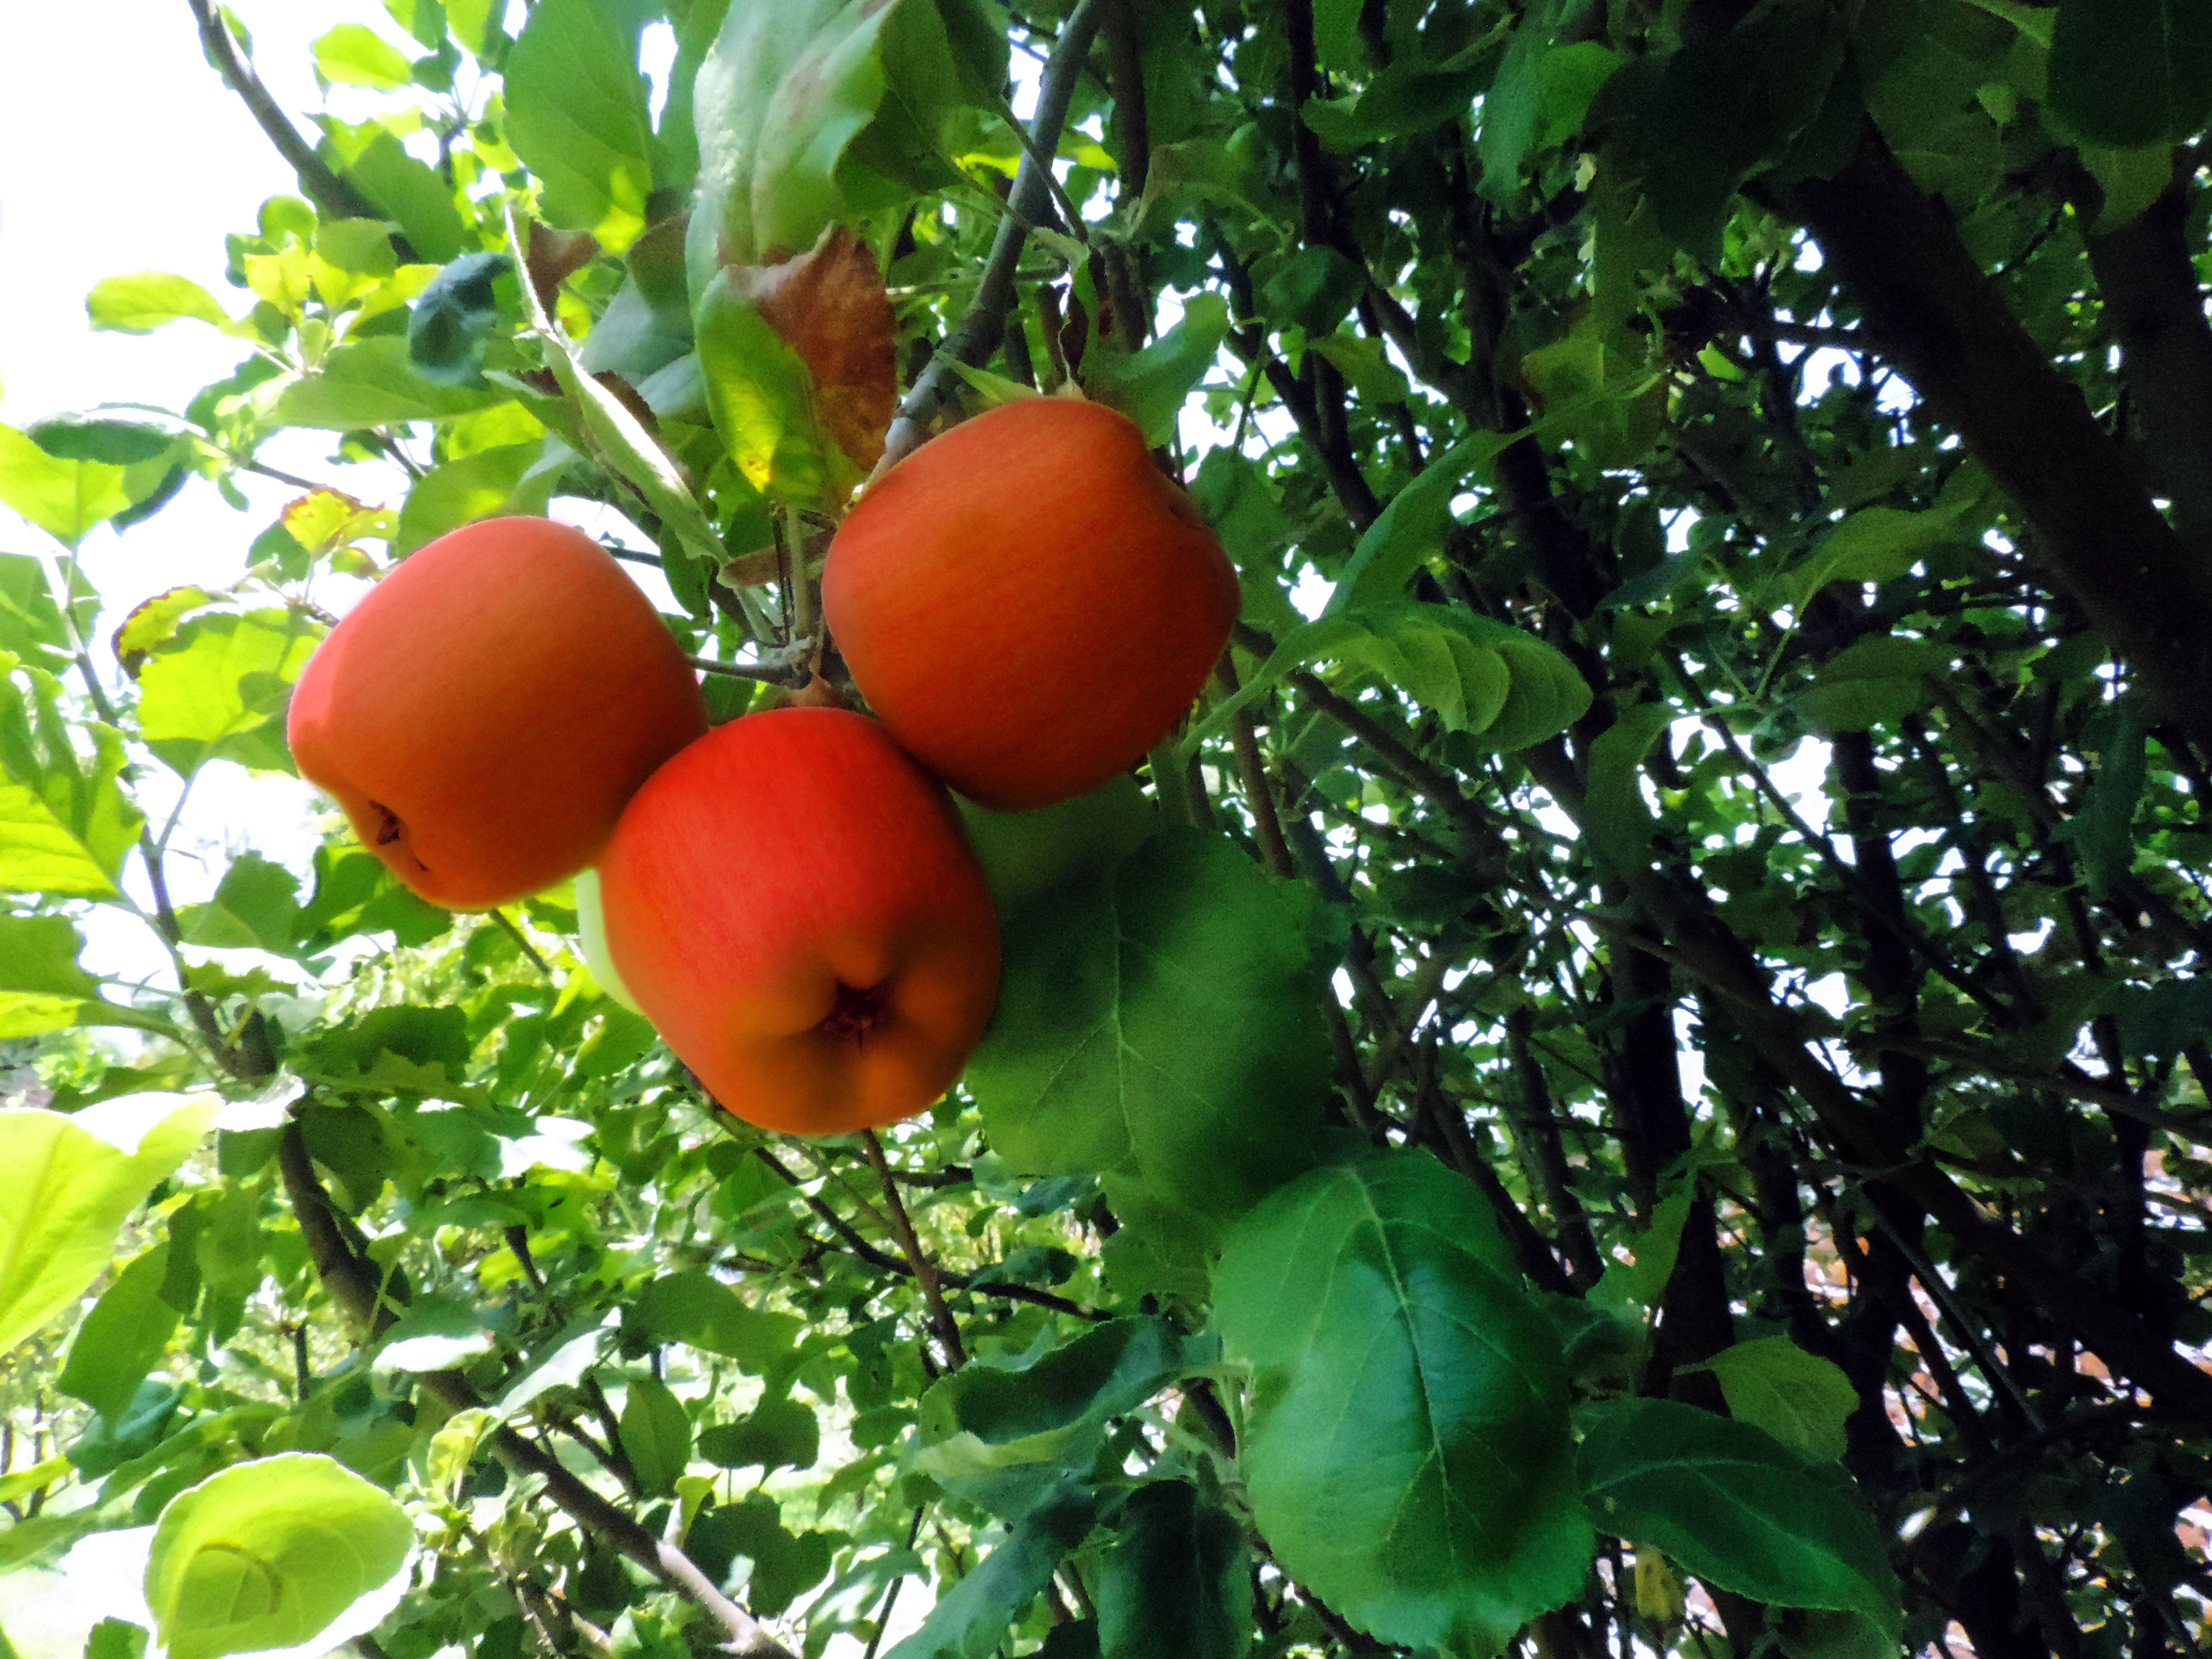
apple, tree, green, leaves, fruit tree, citrus, plant, fruit, flowering plant, food, orange, flower, calamondin, bitter orange, grapefruit, produce, vegetarian food, rangpur, mandarin orange, clementine, ebony trees and persimmons, seedless fruit, Naranjilla, diospyros